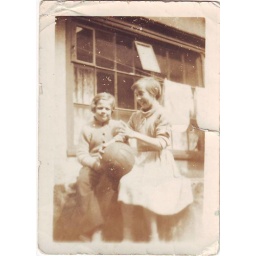
me and carol roswell sat on madam marie from the market s wall in lower vauvert